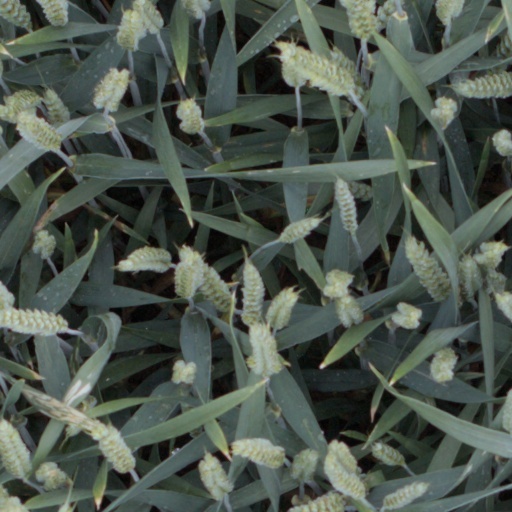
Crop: wheat